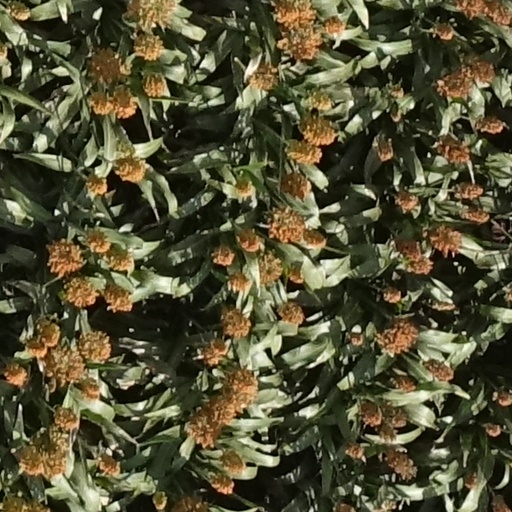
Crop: sorghum